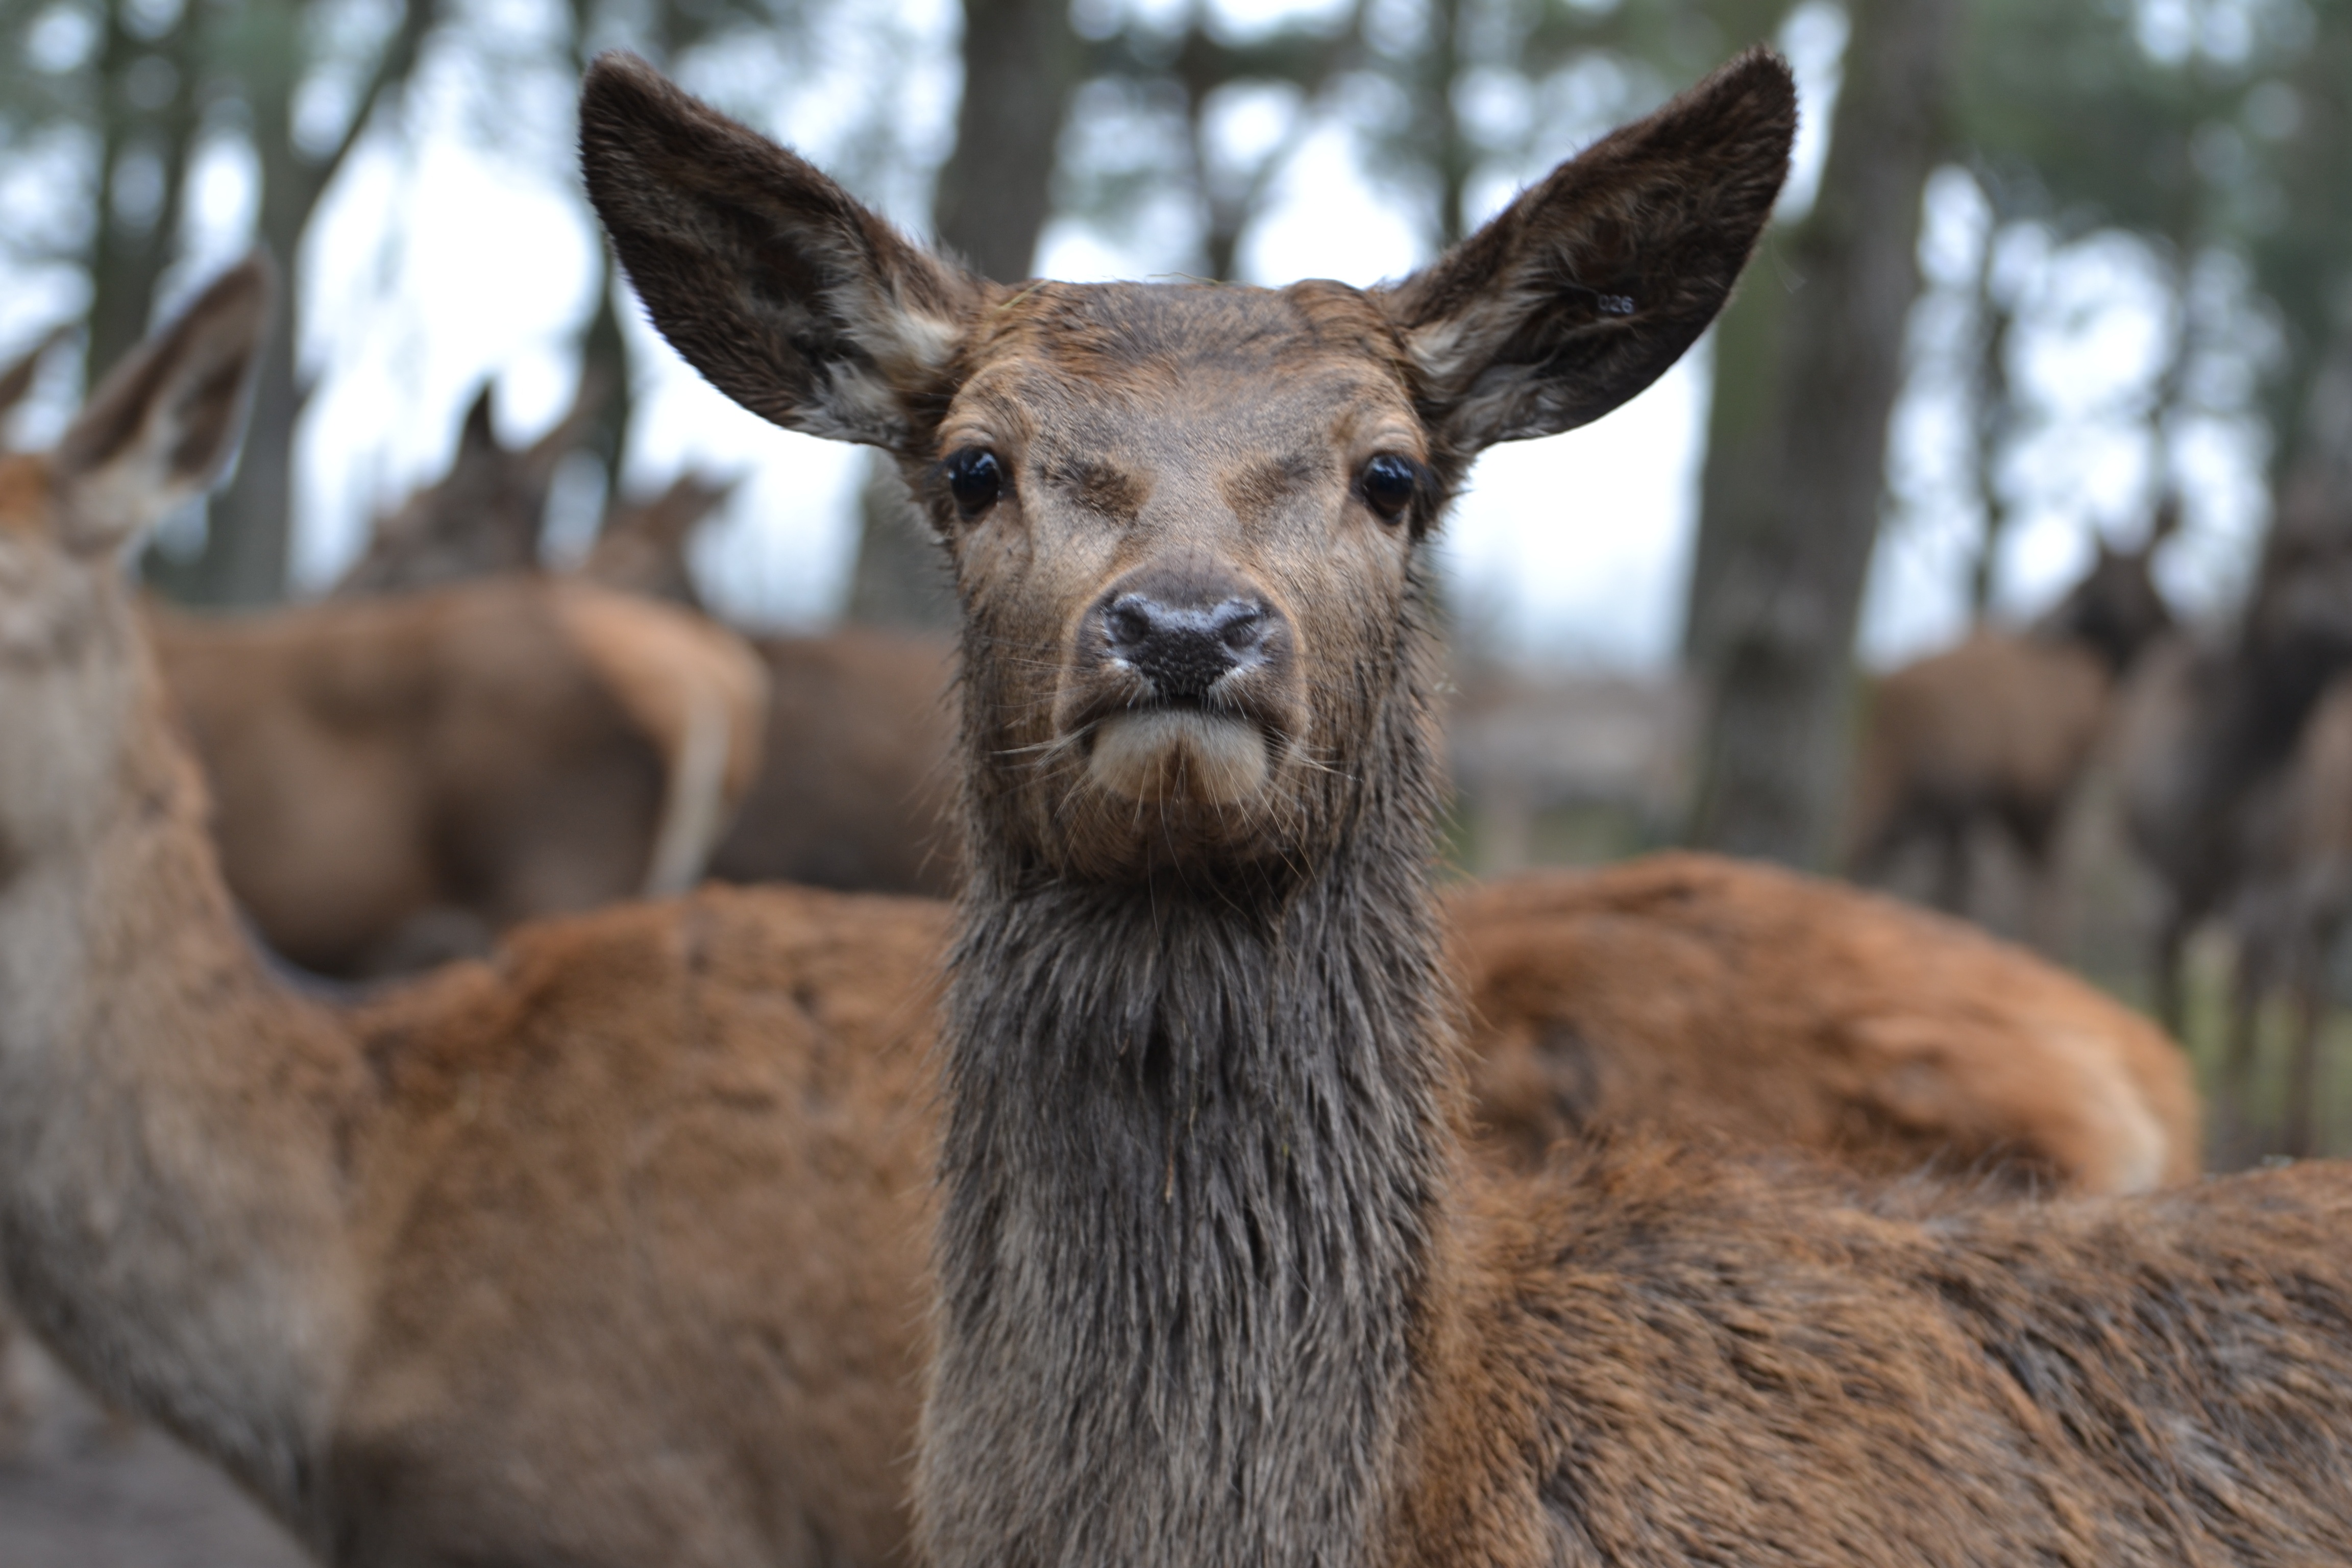
nature, wildlife, wild, deer, zoo, mammal, fauna, animals, vertebrate, alert, elk, white tailed deer, musk deer